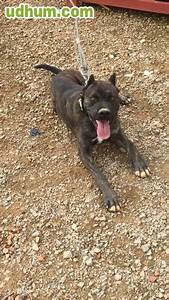
Label: cane